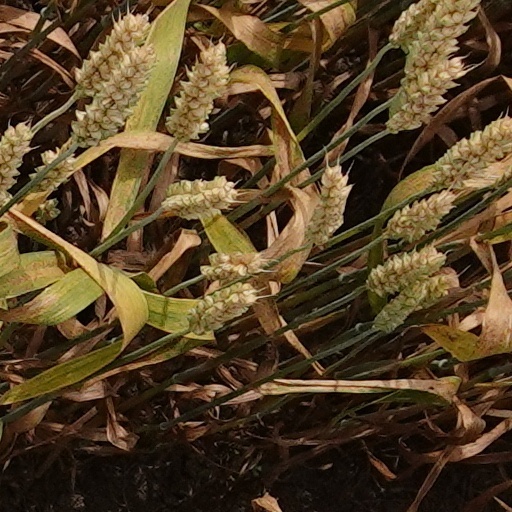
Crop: wheat